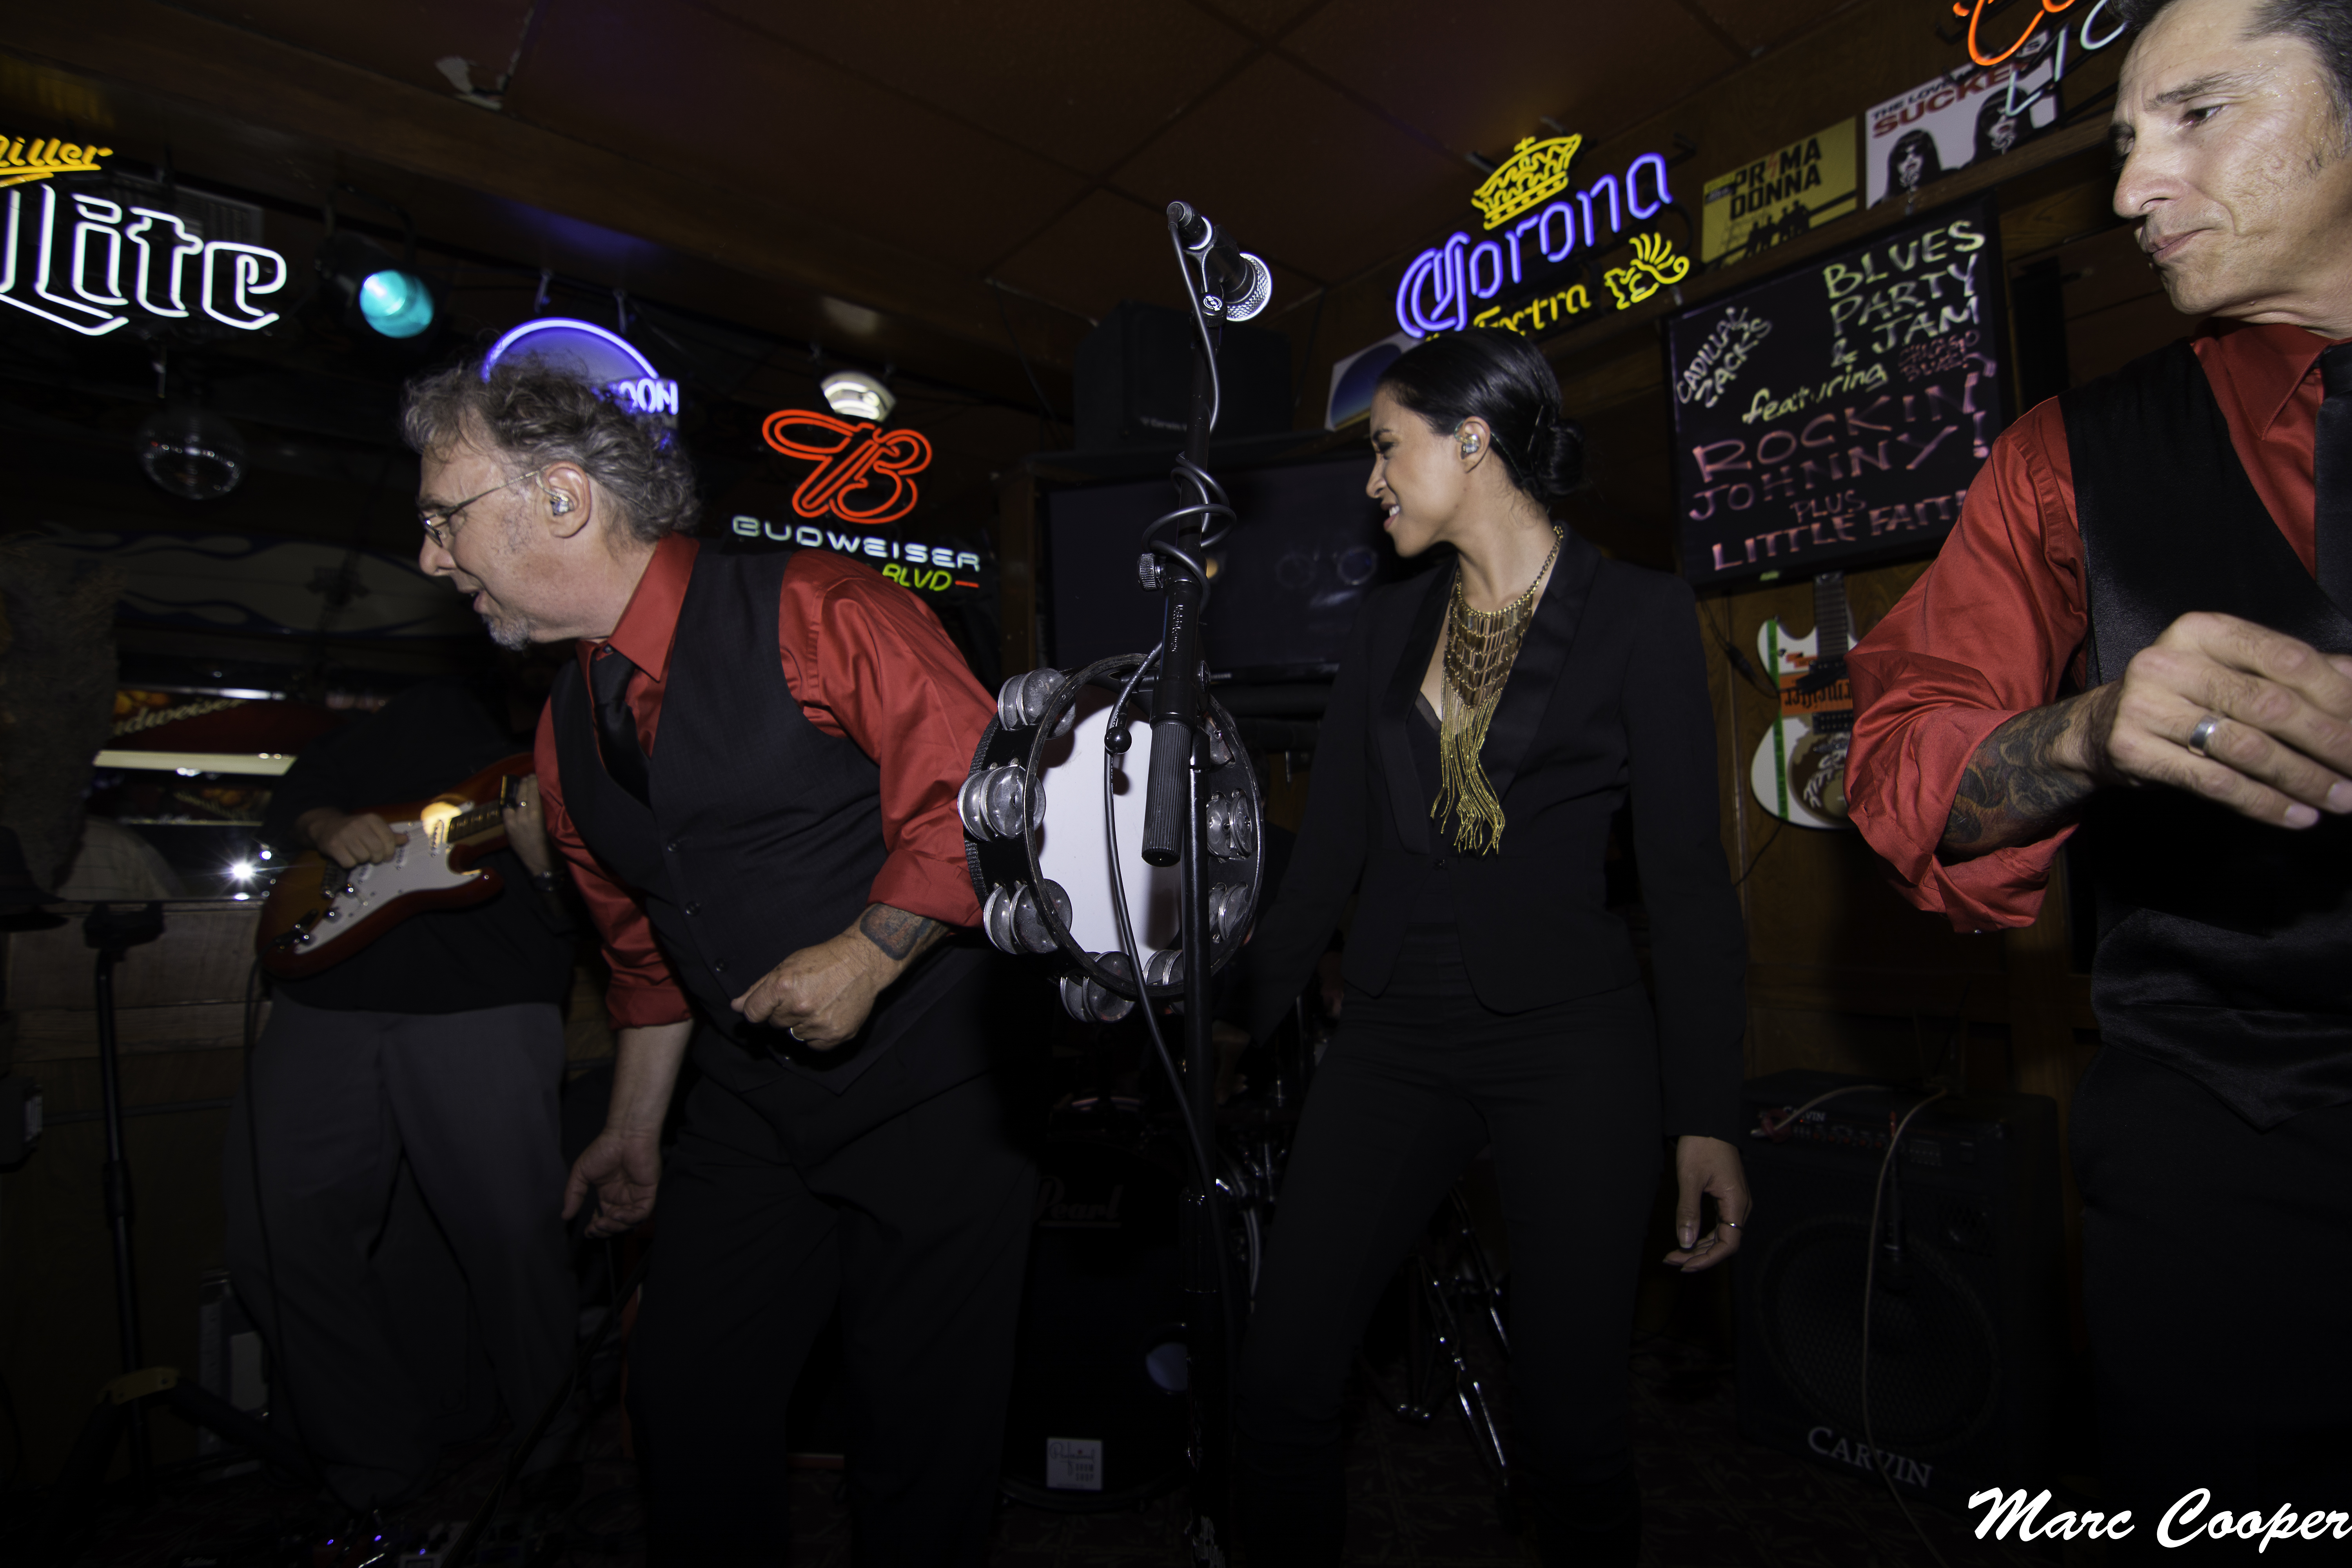
music, musician, musicians, mauisugarmill, gospel, littlefaithblues, losangeleblues, nightclub